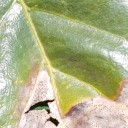
Label: Phoma